Plaza Las Américas (Puerto Rico)

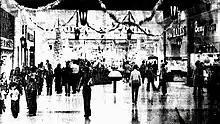
González Padín corridor decorated at Plaza las Américas in 1975

On November 26, 1976, a new Baskin Robbins Ice Cream store would open next to the Plaza Theatres.